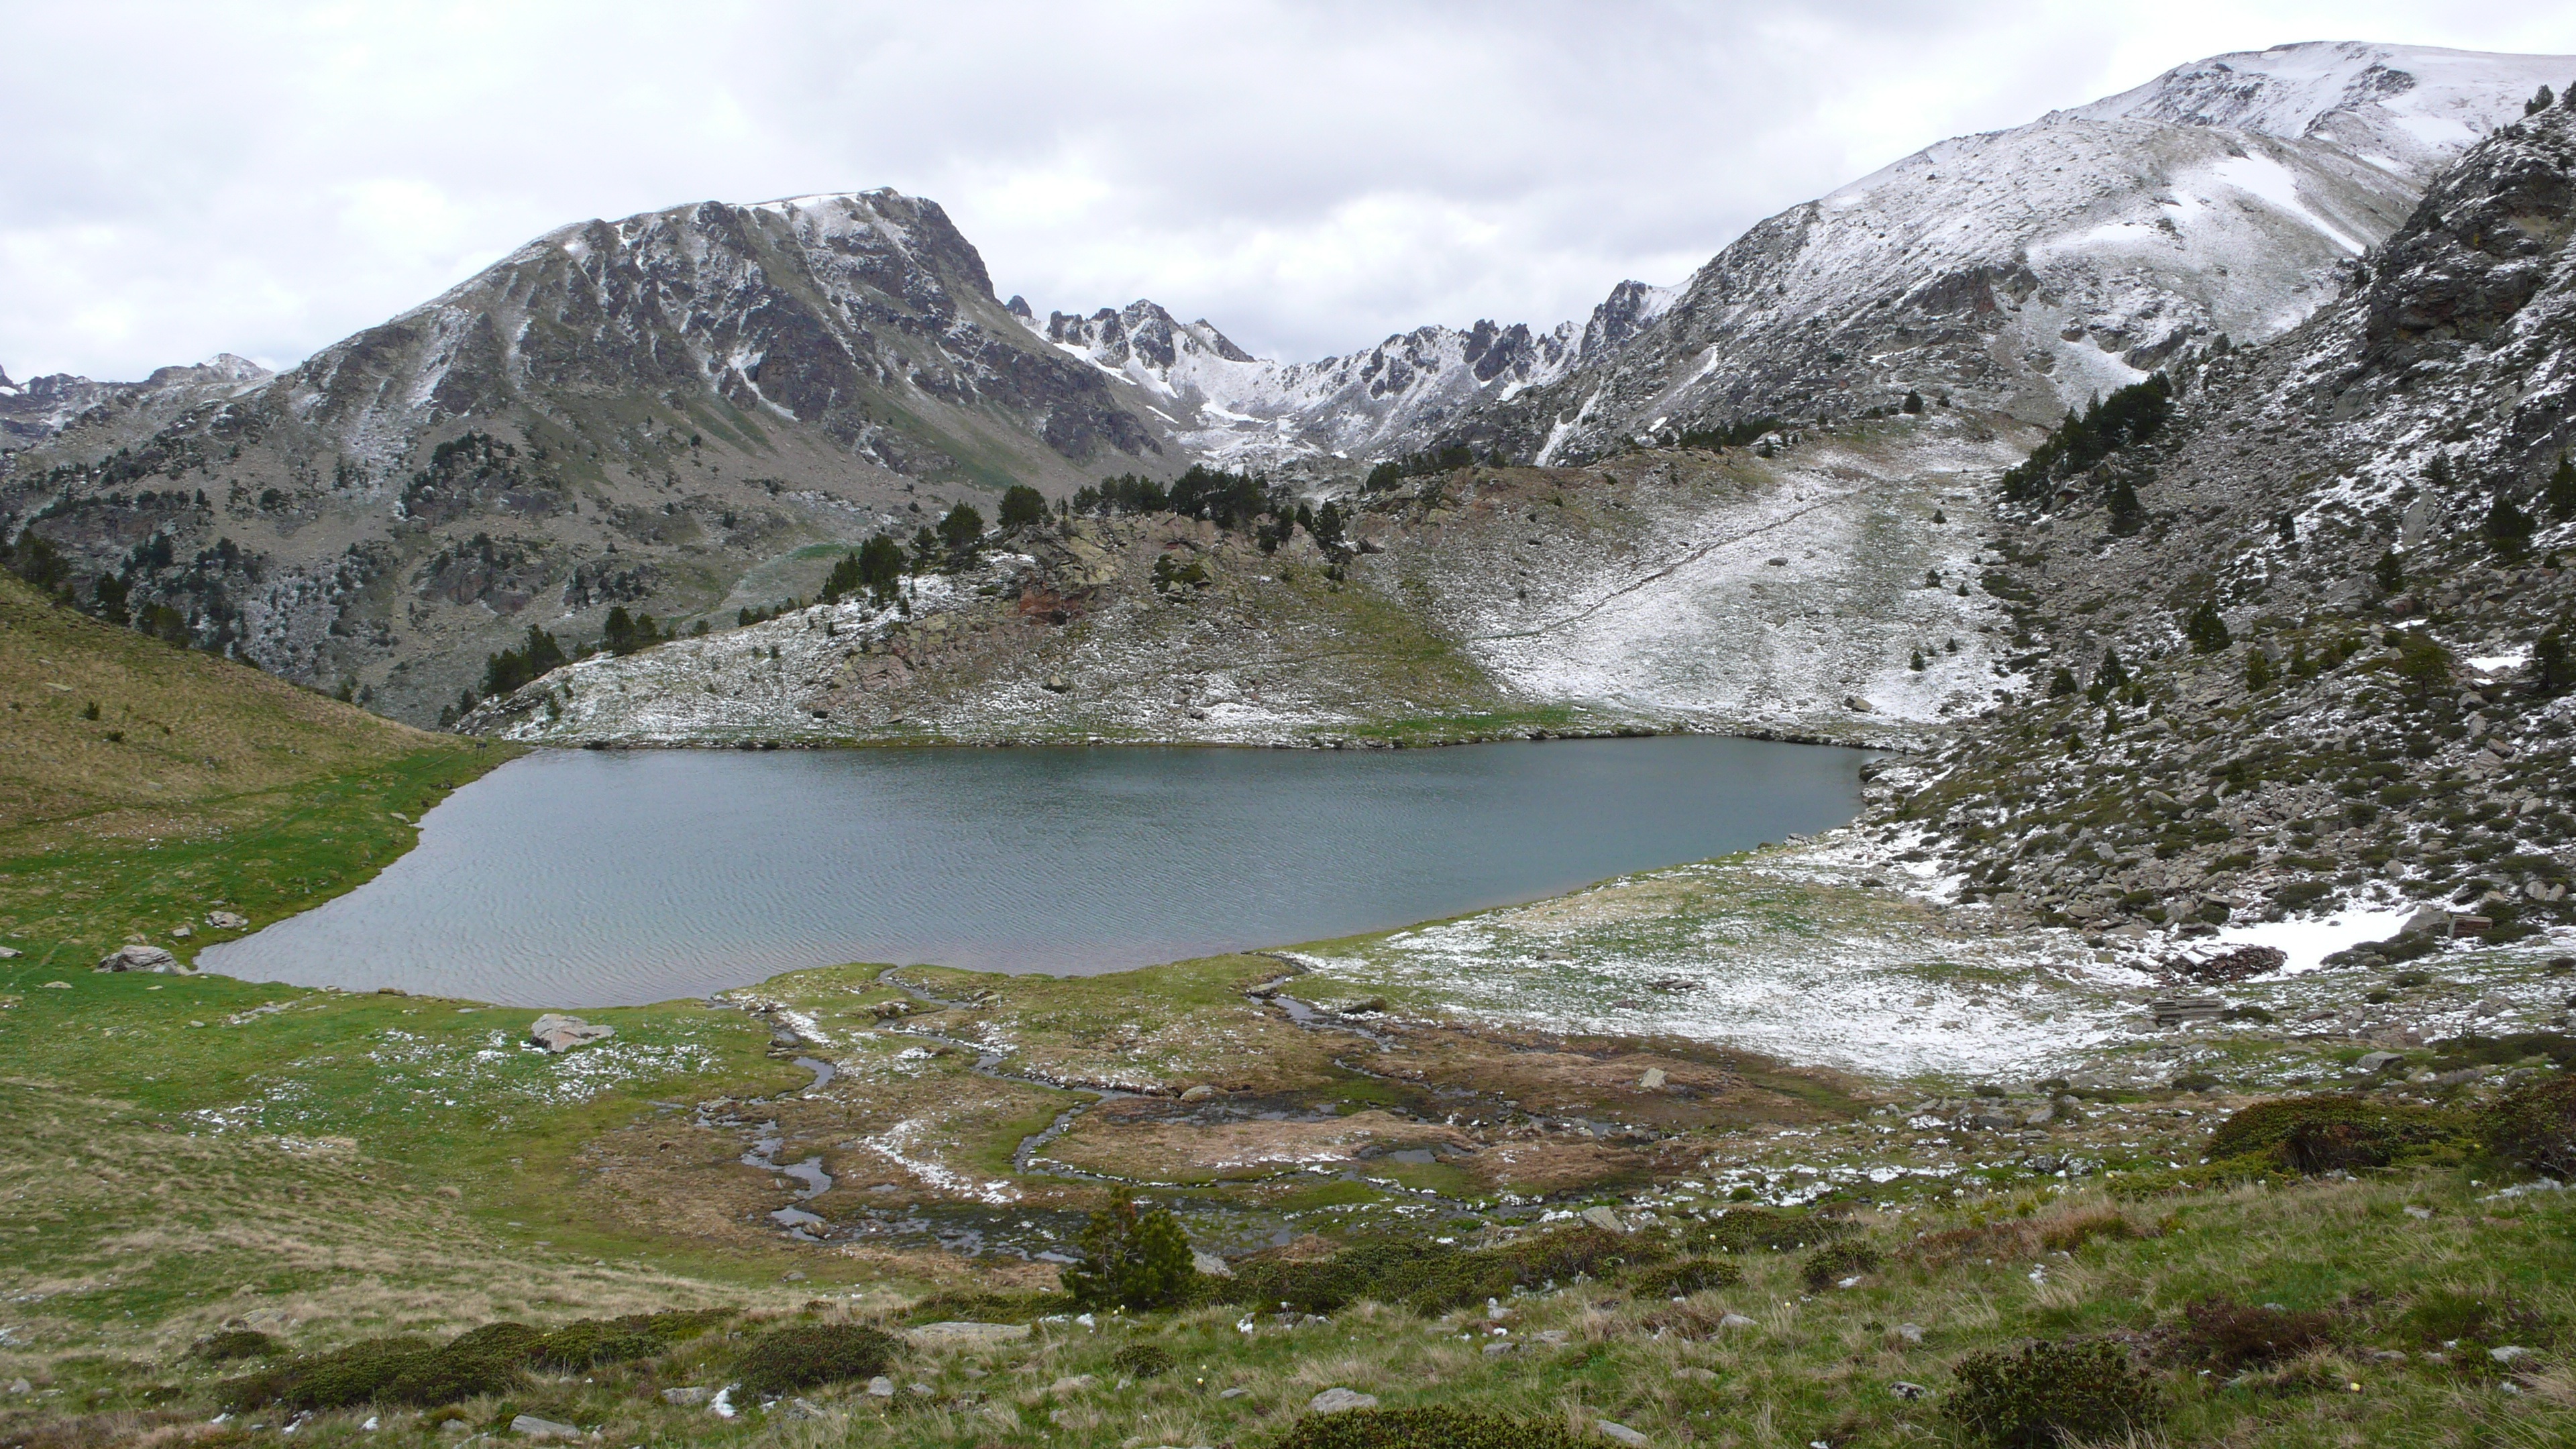
landscape, nature, wilderness, walking, mountain, snow, lake, valley, mountain range, glacier, holiday, fjord, highland, ridge, mountains, alps, mountain lake, plateau, fell, cirque, loch, pyrenees, moraine, landform, tarn, mountain pass, midi pyrenees, andorra, geographical feature, mountainous landforms, glacial landform, geological phenomenon